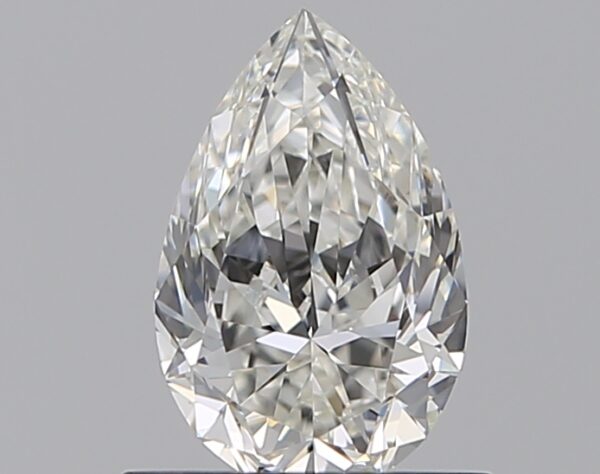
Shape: pear
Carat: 0.76
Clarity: VS1
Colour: H
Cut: EX
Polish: EX
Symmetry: VG
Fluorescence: F
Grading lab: GIA
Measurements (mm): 7.69 x 4.98 x 3.18